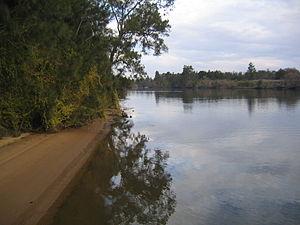
Le parc national Cattai à 54 km au nord-ouest de Sydney en Nouvelle-Galles du Sud, en Australie. C'était la propriété attribuée au chirurgien assistant, Thomas Arndell, de la First Fleet dont la maison existe toujours sur le parc.